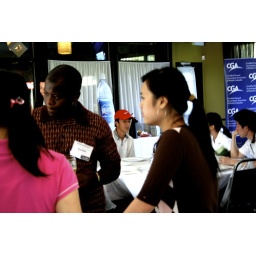
a red hat in a sea of conversation